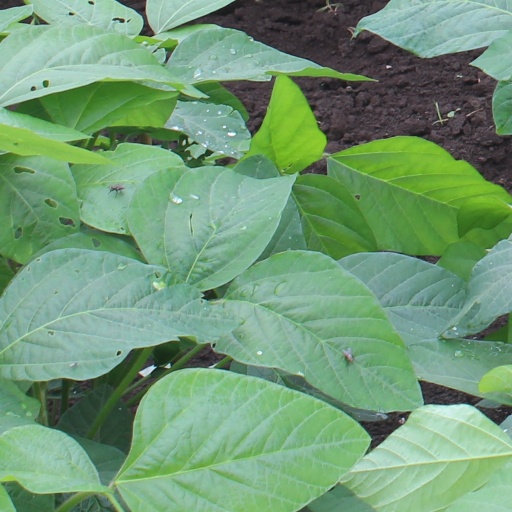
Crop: soybean